Lake Louise (Pennsylvania)

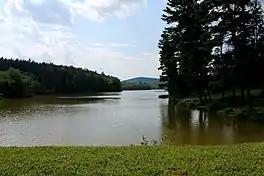
Lake Louise in August 2016

Lake Louise is a lake in Luzerne County, Pennsylvania, in the United States. It has a surface area of approximately on The National Map and is located entirely in Franklin Township. The lake is dammed by the Lake Louise Dam, which is in poor condition, as of 1980. Lake Louise is situated on Sutton Creek and drains an area of . As of 1980, its watershed is mostly forested. The Lake Louise Lake Association was given a Growing Greener mini-grant in 2012.